Linda Helenius

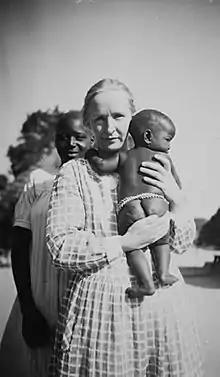
Lida Helenius.

Linda Helenius (July 5, 1894 in Pöytyä – April 18, 1960 in Helsinki) was a Finnish nurse, missionary and writer. Helenius was among the Finnish Evangelical Lutheran Mission missionaries in Owamboland (modern Namibia and Angola) in 1921–1952. She took a hospital position in the Oukwanyama territory, first at Engela and then Eenhana.